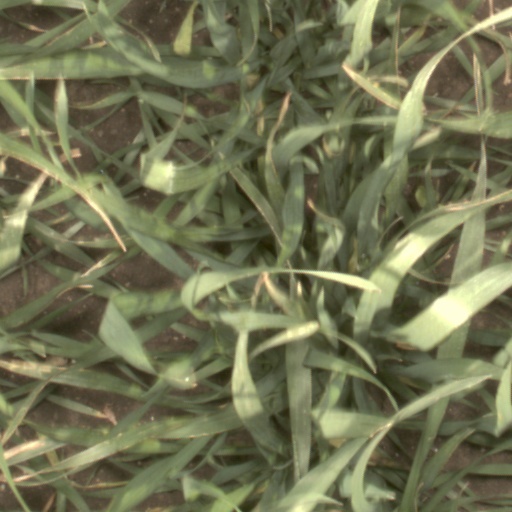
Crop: wheat